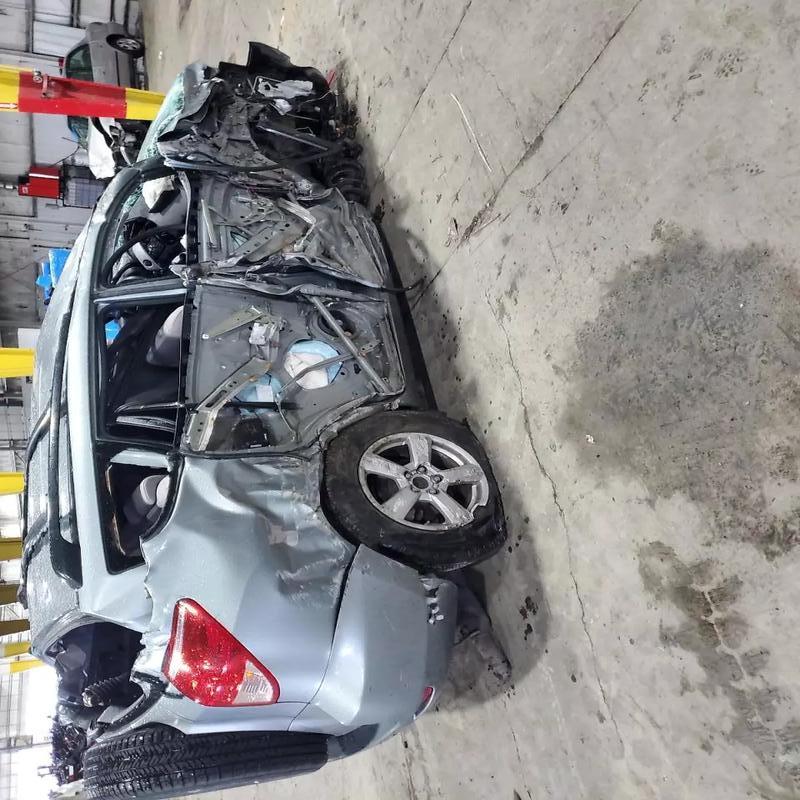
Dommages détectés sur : feu avant droit, feu avant gauche, capot, pare-brise avant, aile avant droite, aile avant gauche, porte avant droite, porte arrière droite, porte arrière gauche, aile arrière droite, aile arrière gauche, pare-brise arrière, malle, feu arrière droit, feu arrière gauche, pare-choc arrière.
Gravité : majeur